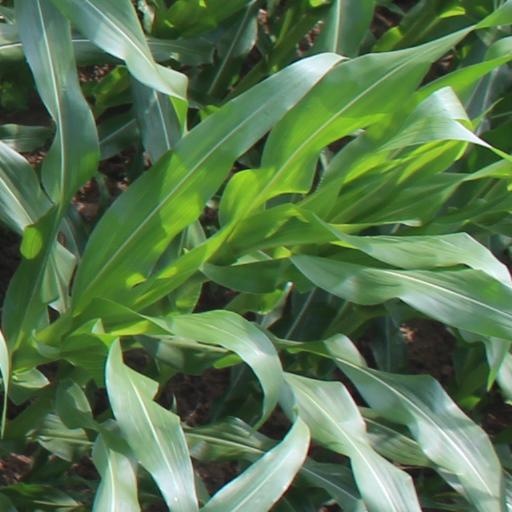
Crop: maize; corn